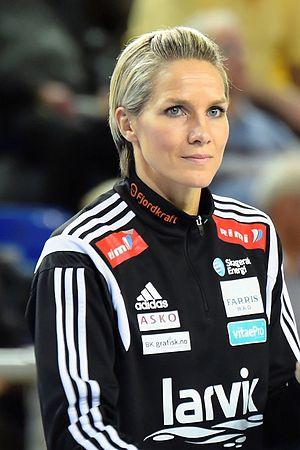
Gro Hammerseng-Edin - Ligue des Champions , Metz Handball / Larvik HK , 15 novembre 2014.
Gro Hammerseng-Edin, née Gro Hammerseng le 10 avril 1980 à Gjøvik, est une handballeuse norvégienne évoluant au poste de demi-centre. Elle est notamment championne olympique en 2008 et a été élue meilleure joueuse de l'année en 2007 par la Fédération internationale de handball. Elle est la femme d'Anja Hammerseng-Edin.